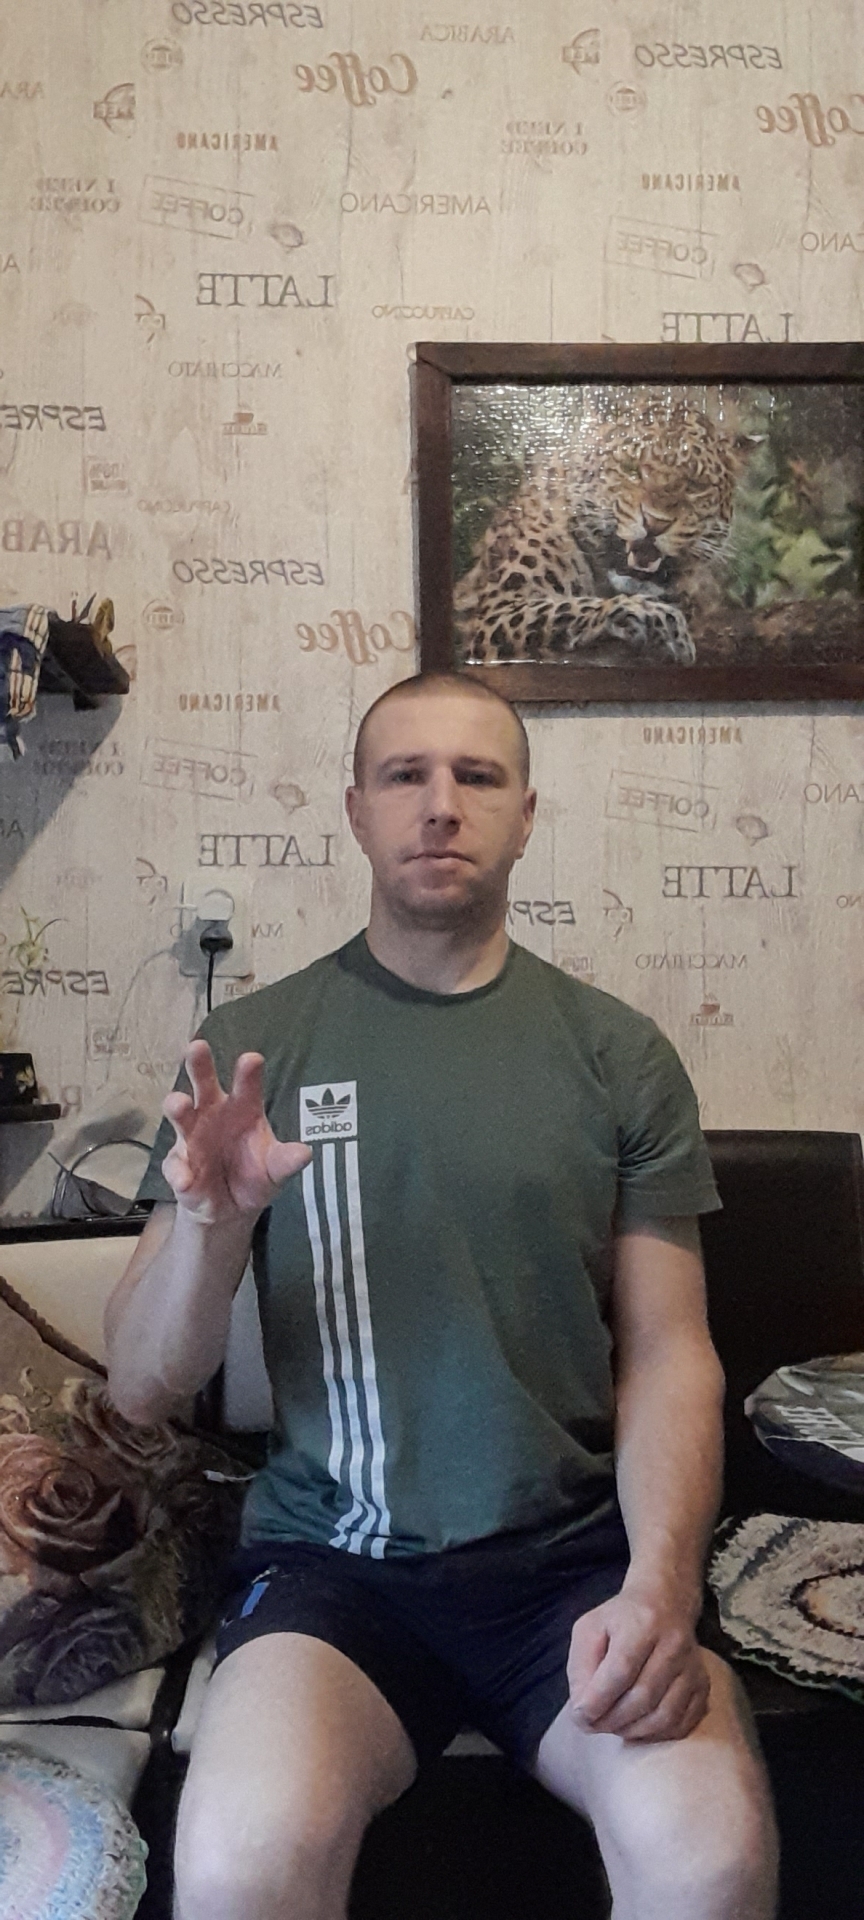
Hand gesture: grabbing